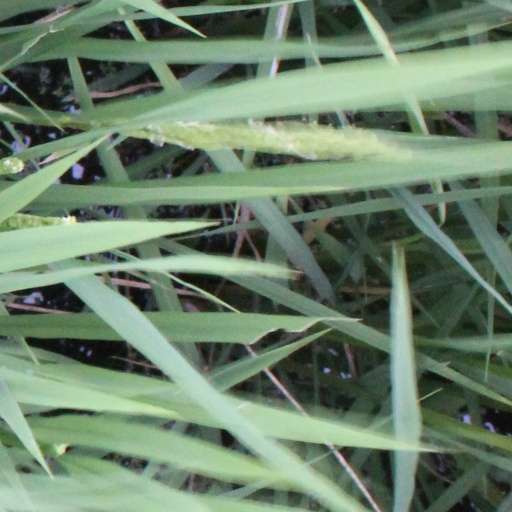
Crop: rice